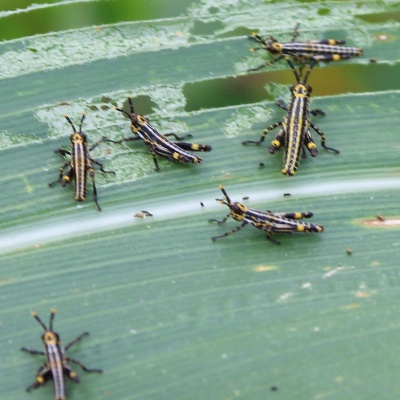
Crop: Maize
Condition: grasshoper